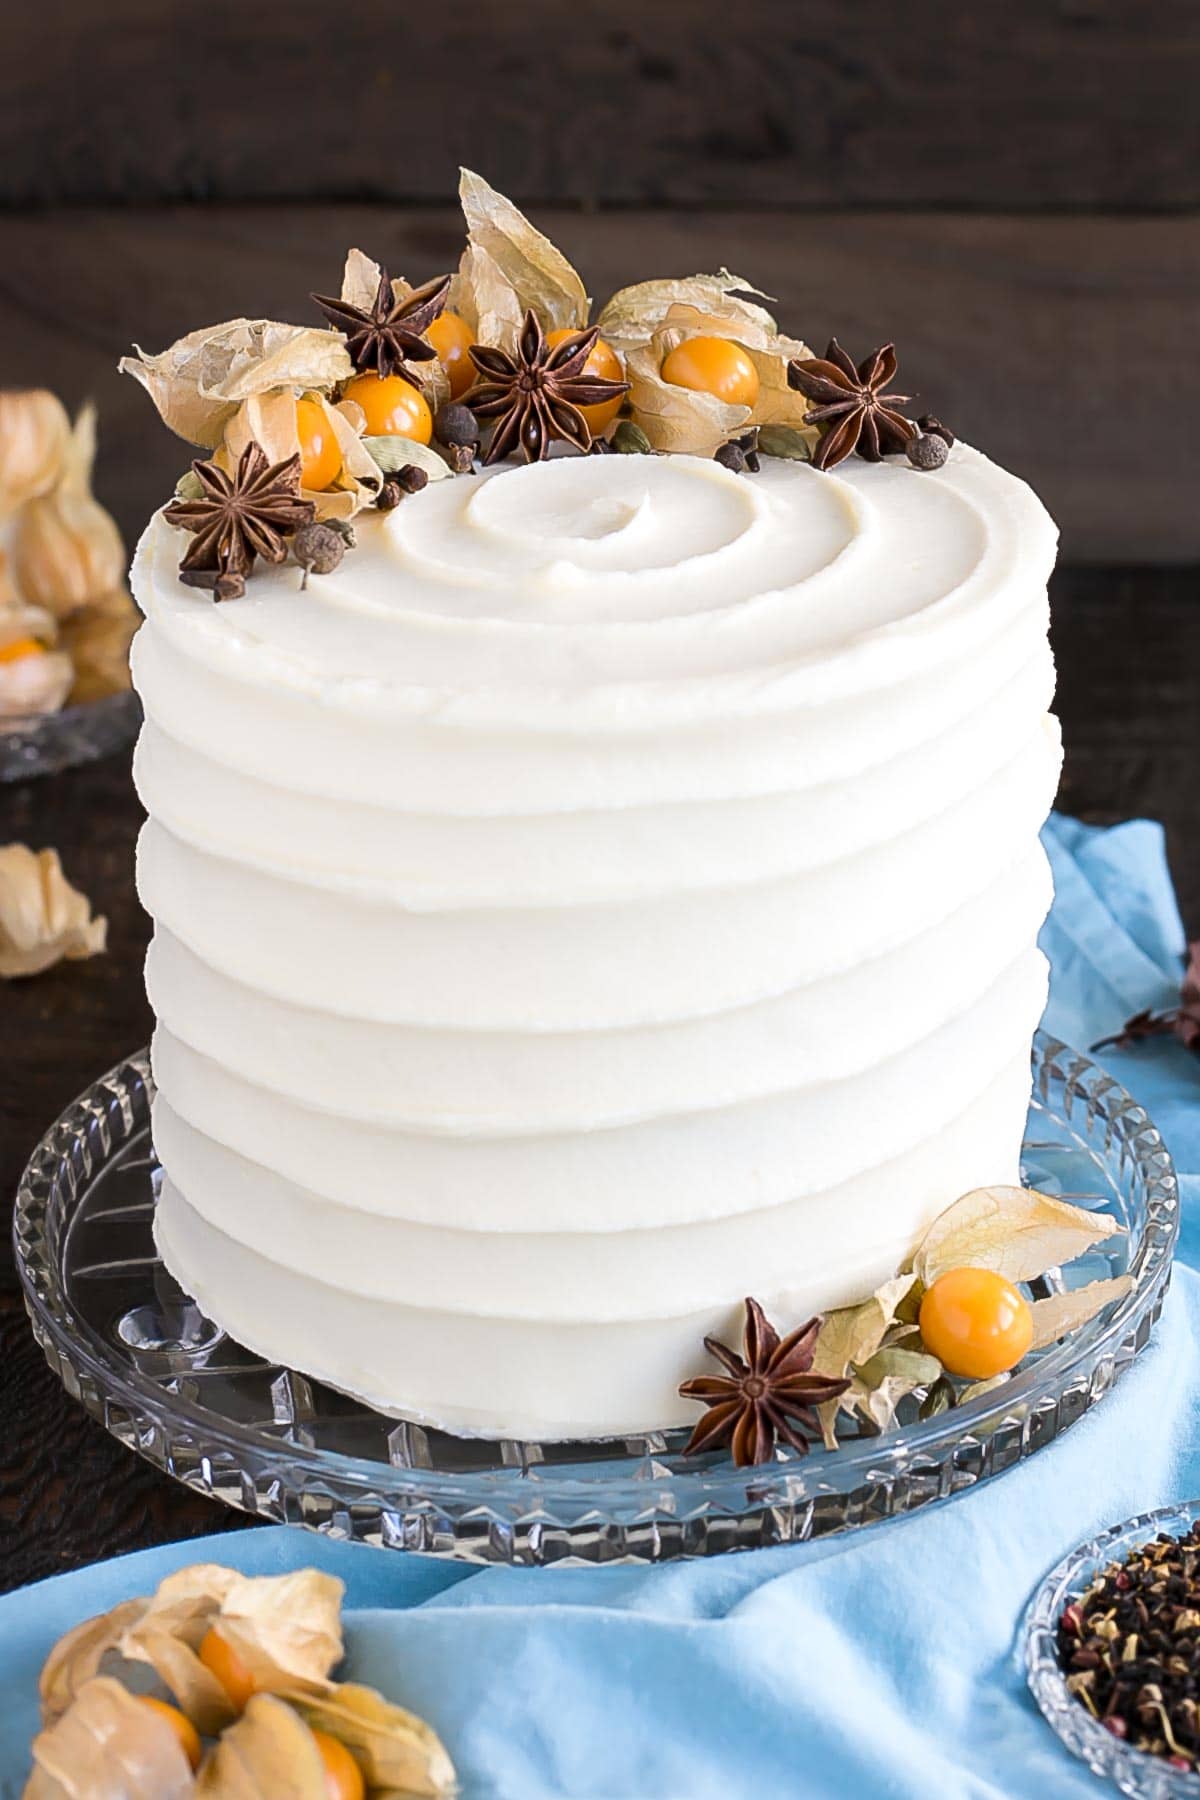
Dish: chai